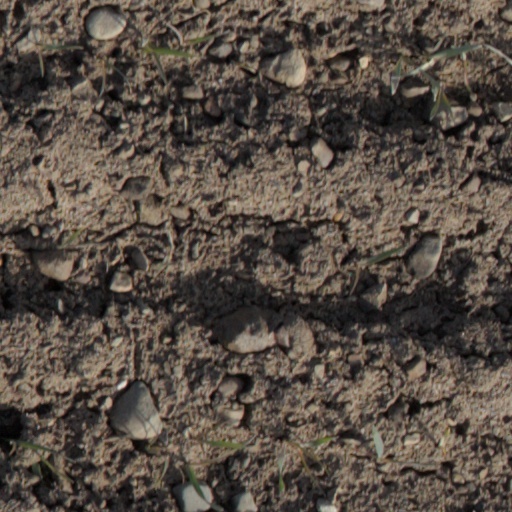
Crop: wheat